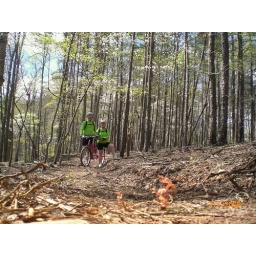
2nd ride on mountain bike tandem. Camera is in center of trail at 8 mile marker.